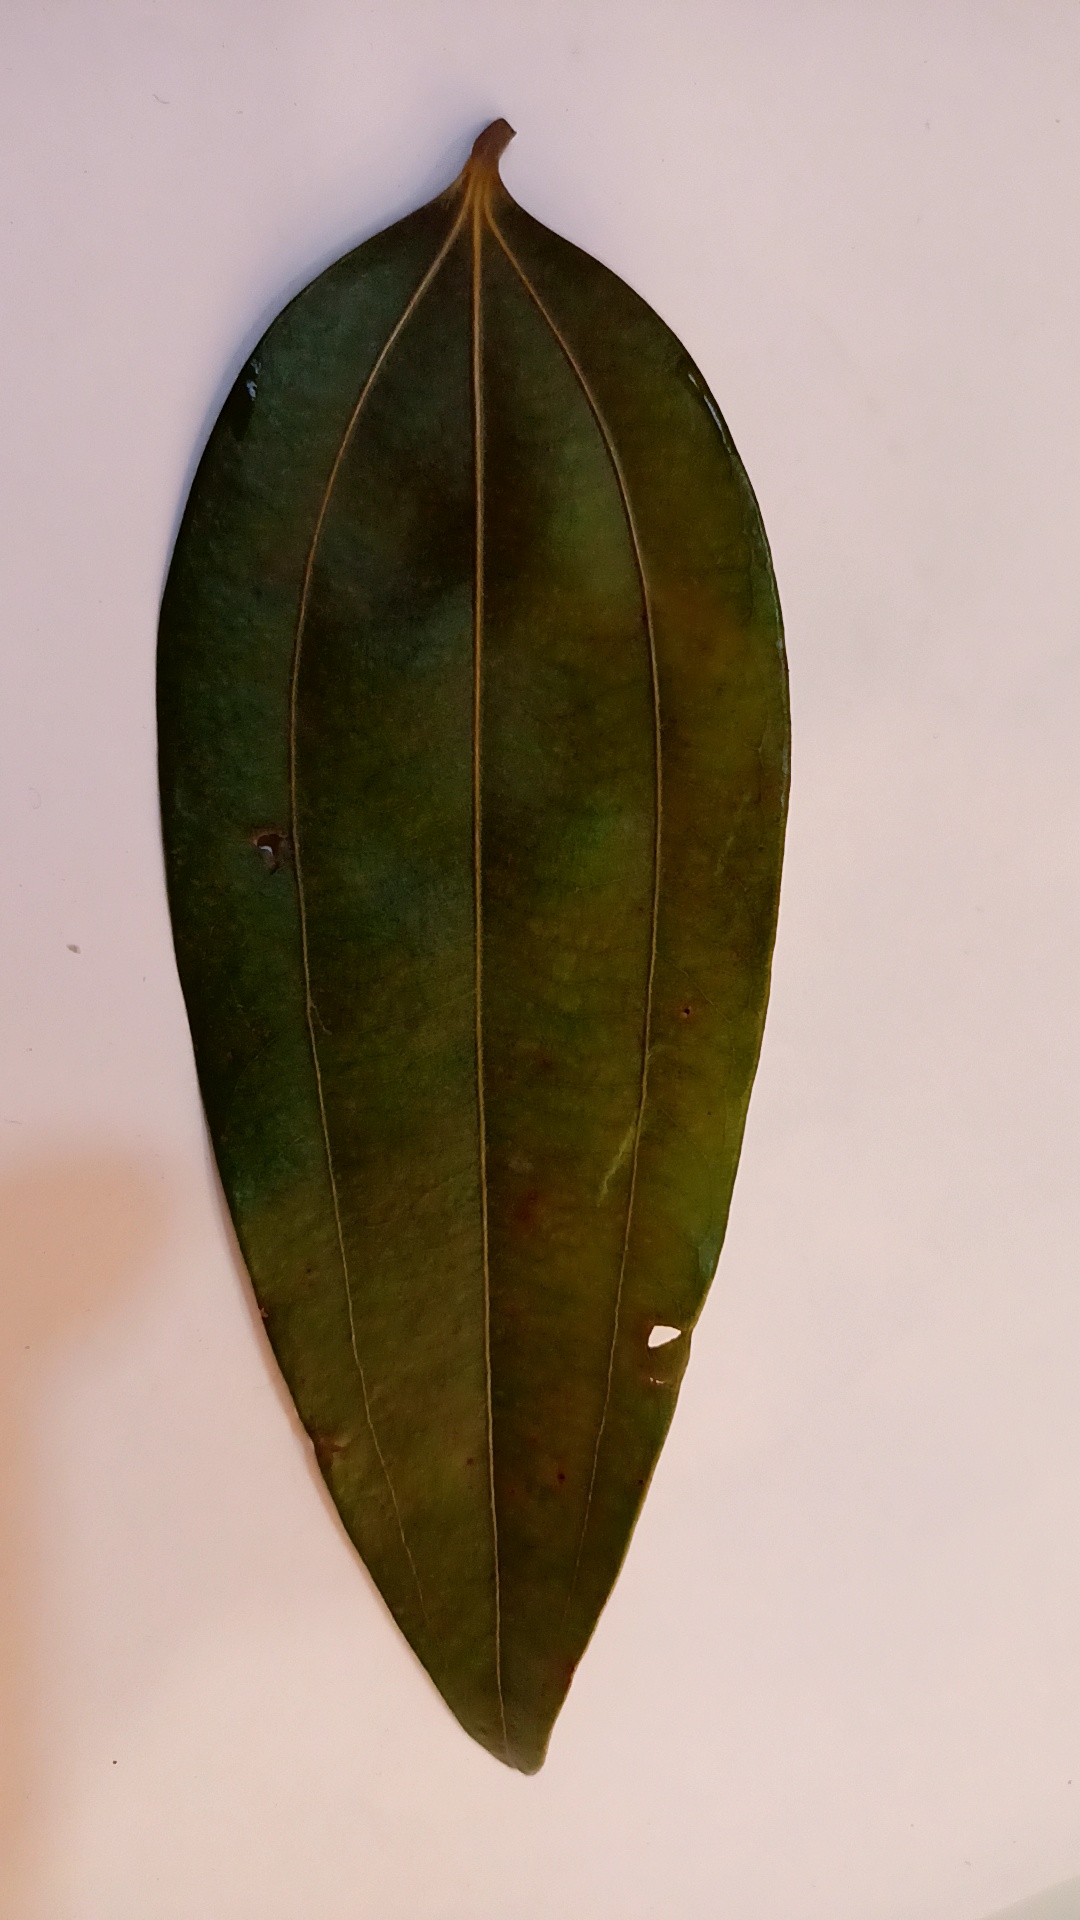
Label: Disease